Pascal Couchepin

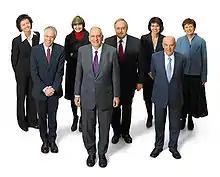
2008 Swiss Federal Council

In 1998 he took over the Federal Department of Economic Affairs, in which position he fought against the government contributing any money to the $1.25 billion settlement between Swiss banks and Holocaust survivors. He was quoted as saying that "there is no reason for the Swiss Government to pay anything", as a government commission had shown "we did what was possible in the hard times of the war." In 2003 he moved to the Federal Department of Home Affairs. He was the President of the Confederation in 2003. On 13 December 2006, he was elected vice president of the Federal Council for 2007; on 12 December 2007 was elected President of the Confederation for 2008.